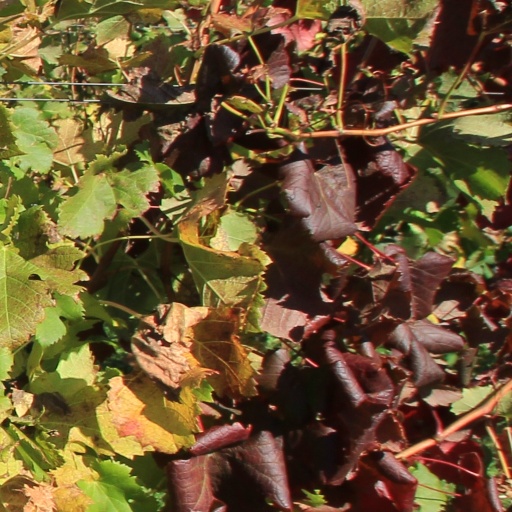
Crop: grape